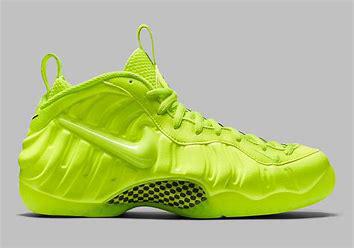
Brand: Nike
Model: Air Foamposite Pro